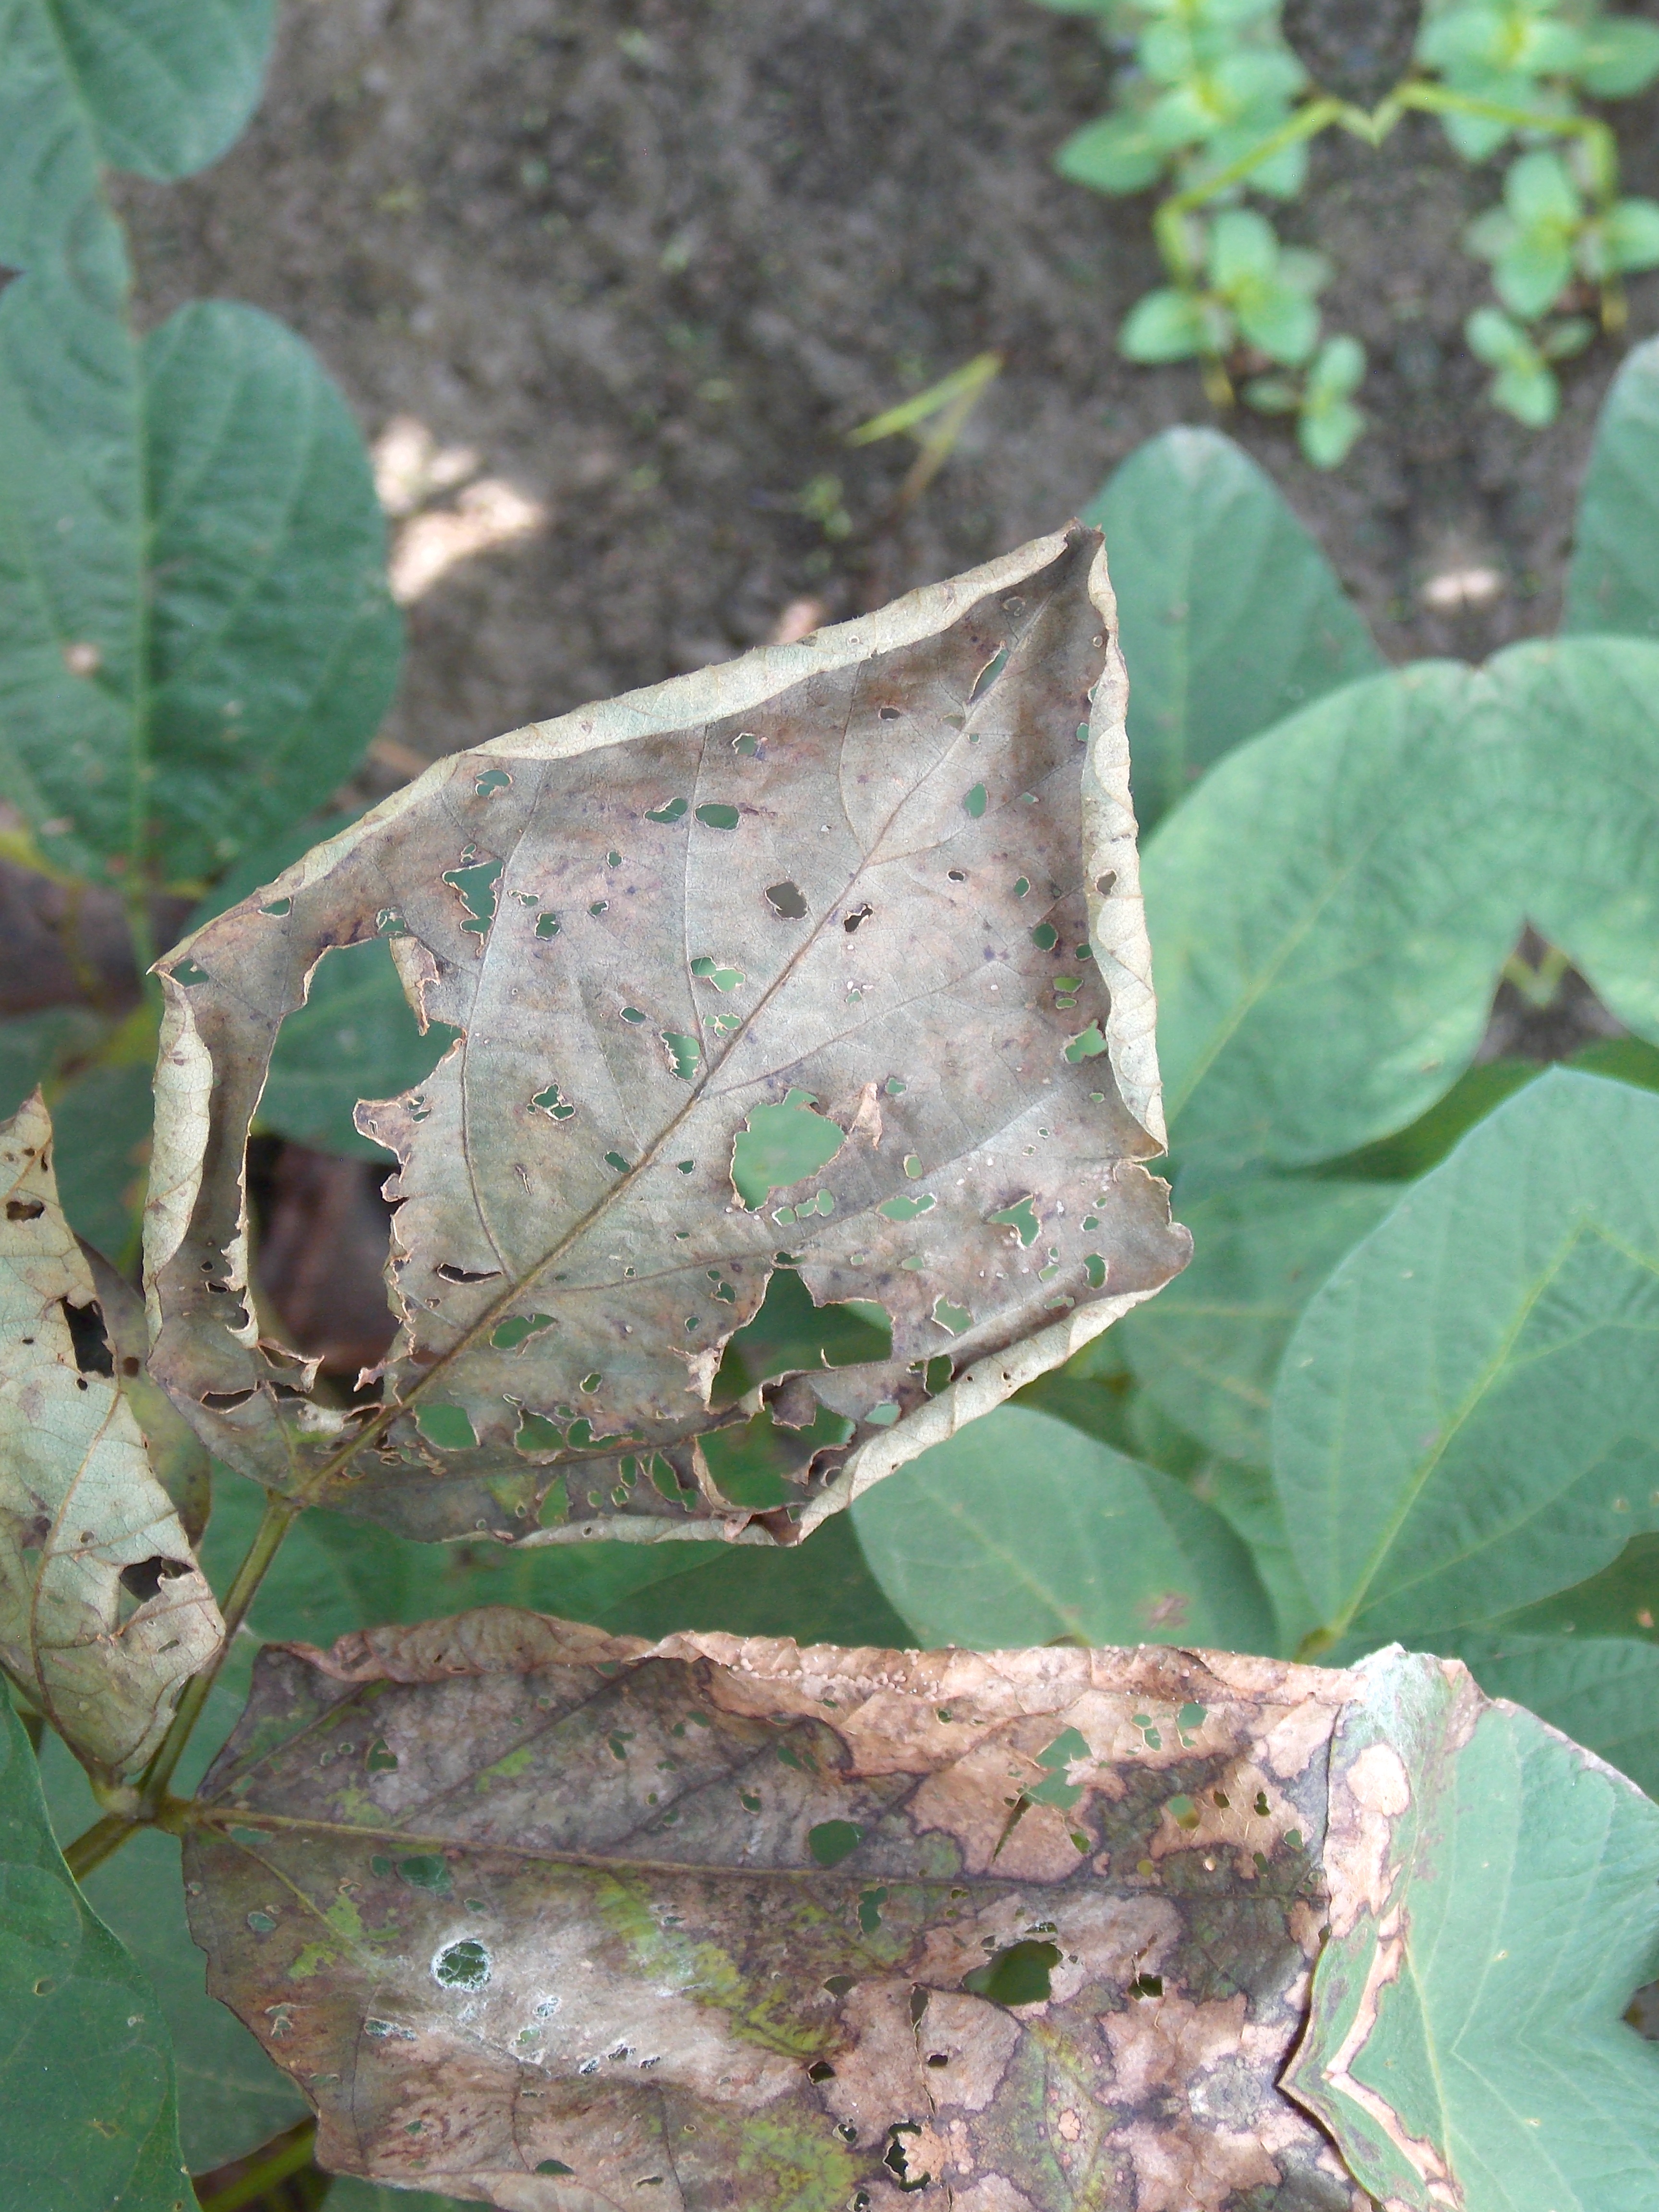
Label: Disease